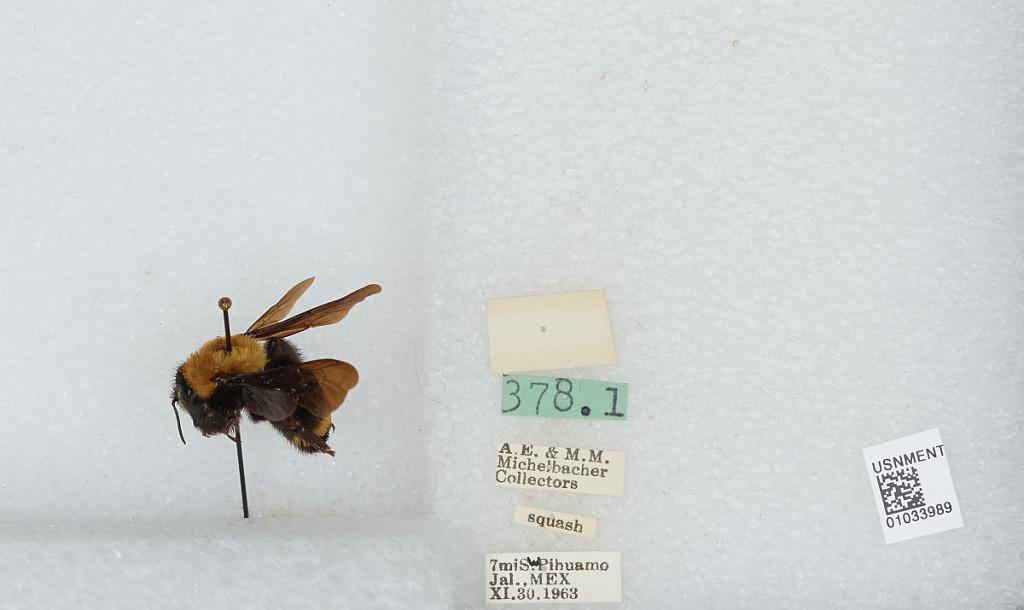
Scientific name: Bombus (Fervidobombus) steindachneri Handlirsch
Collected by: A. Michelbacher & M. Michelbacher
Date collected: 1963-11-30
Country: Mexico
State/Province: Jalisco
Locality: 7 miles SW Pihuamo